Caproni Ca.314

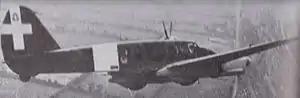

The Caproni Ca.314 was an Italian twin-engine attack/torpedo bomber aircraft, used in World War II.